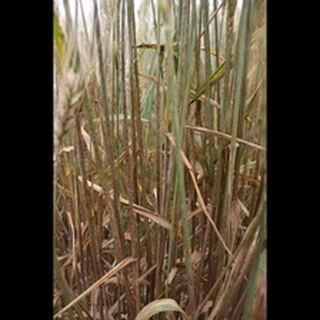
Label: wheat_black_rust